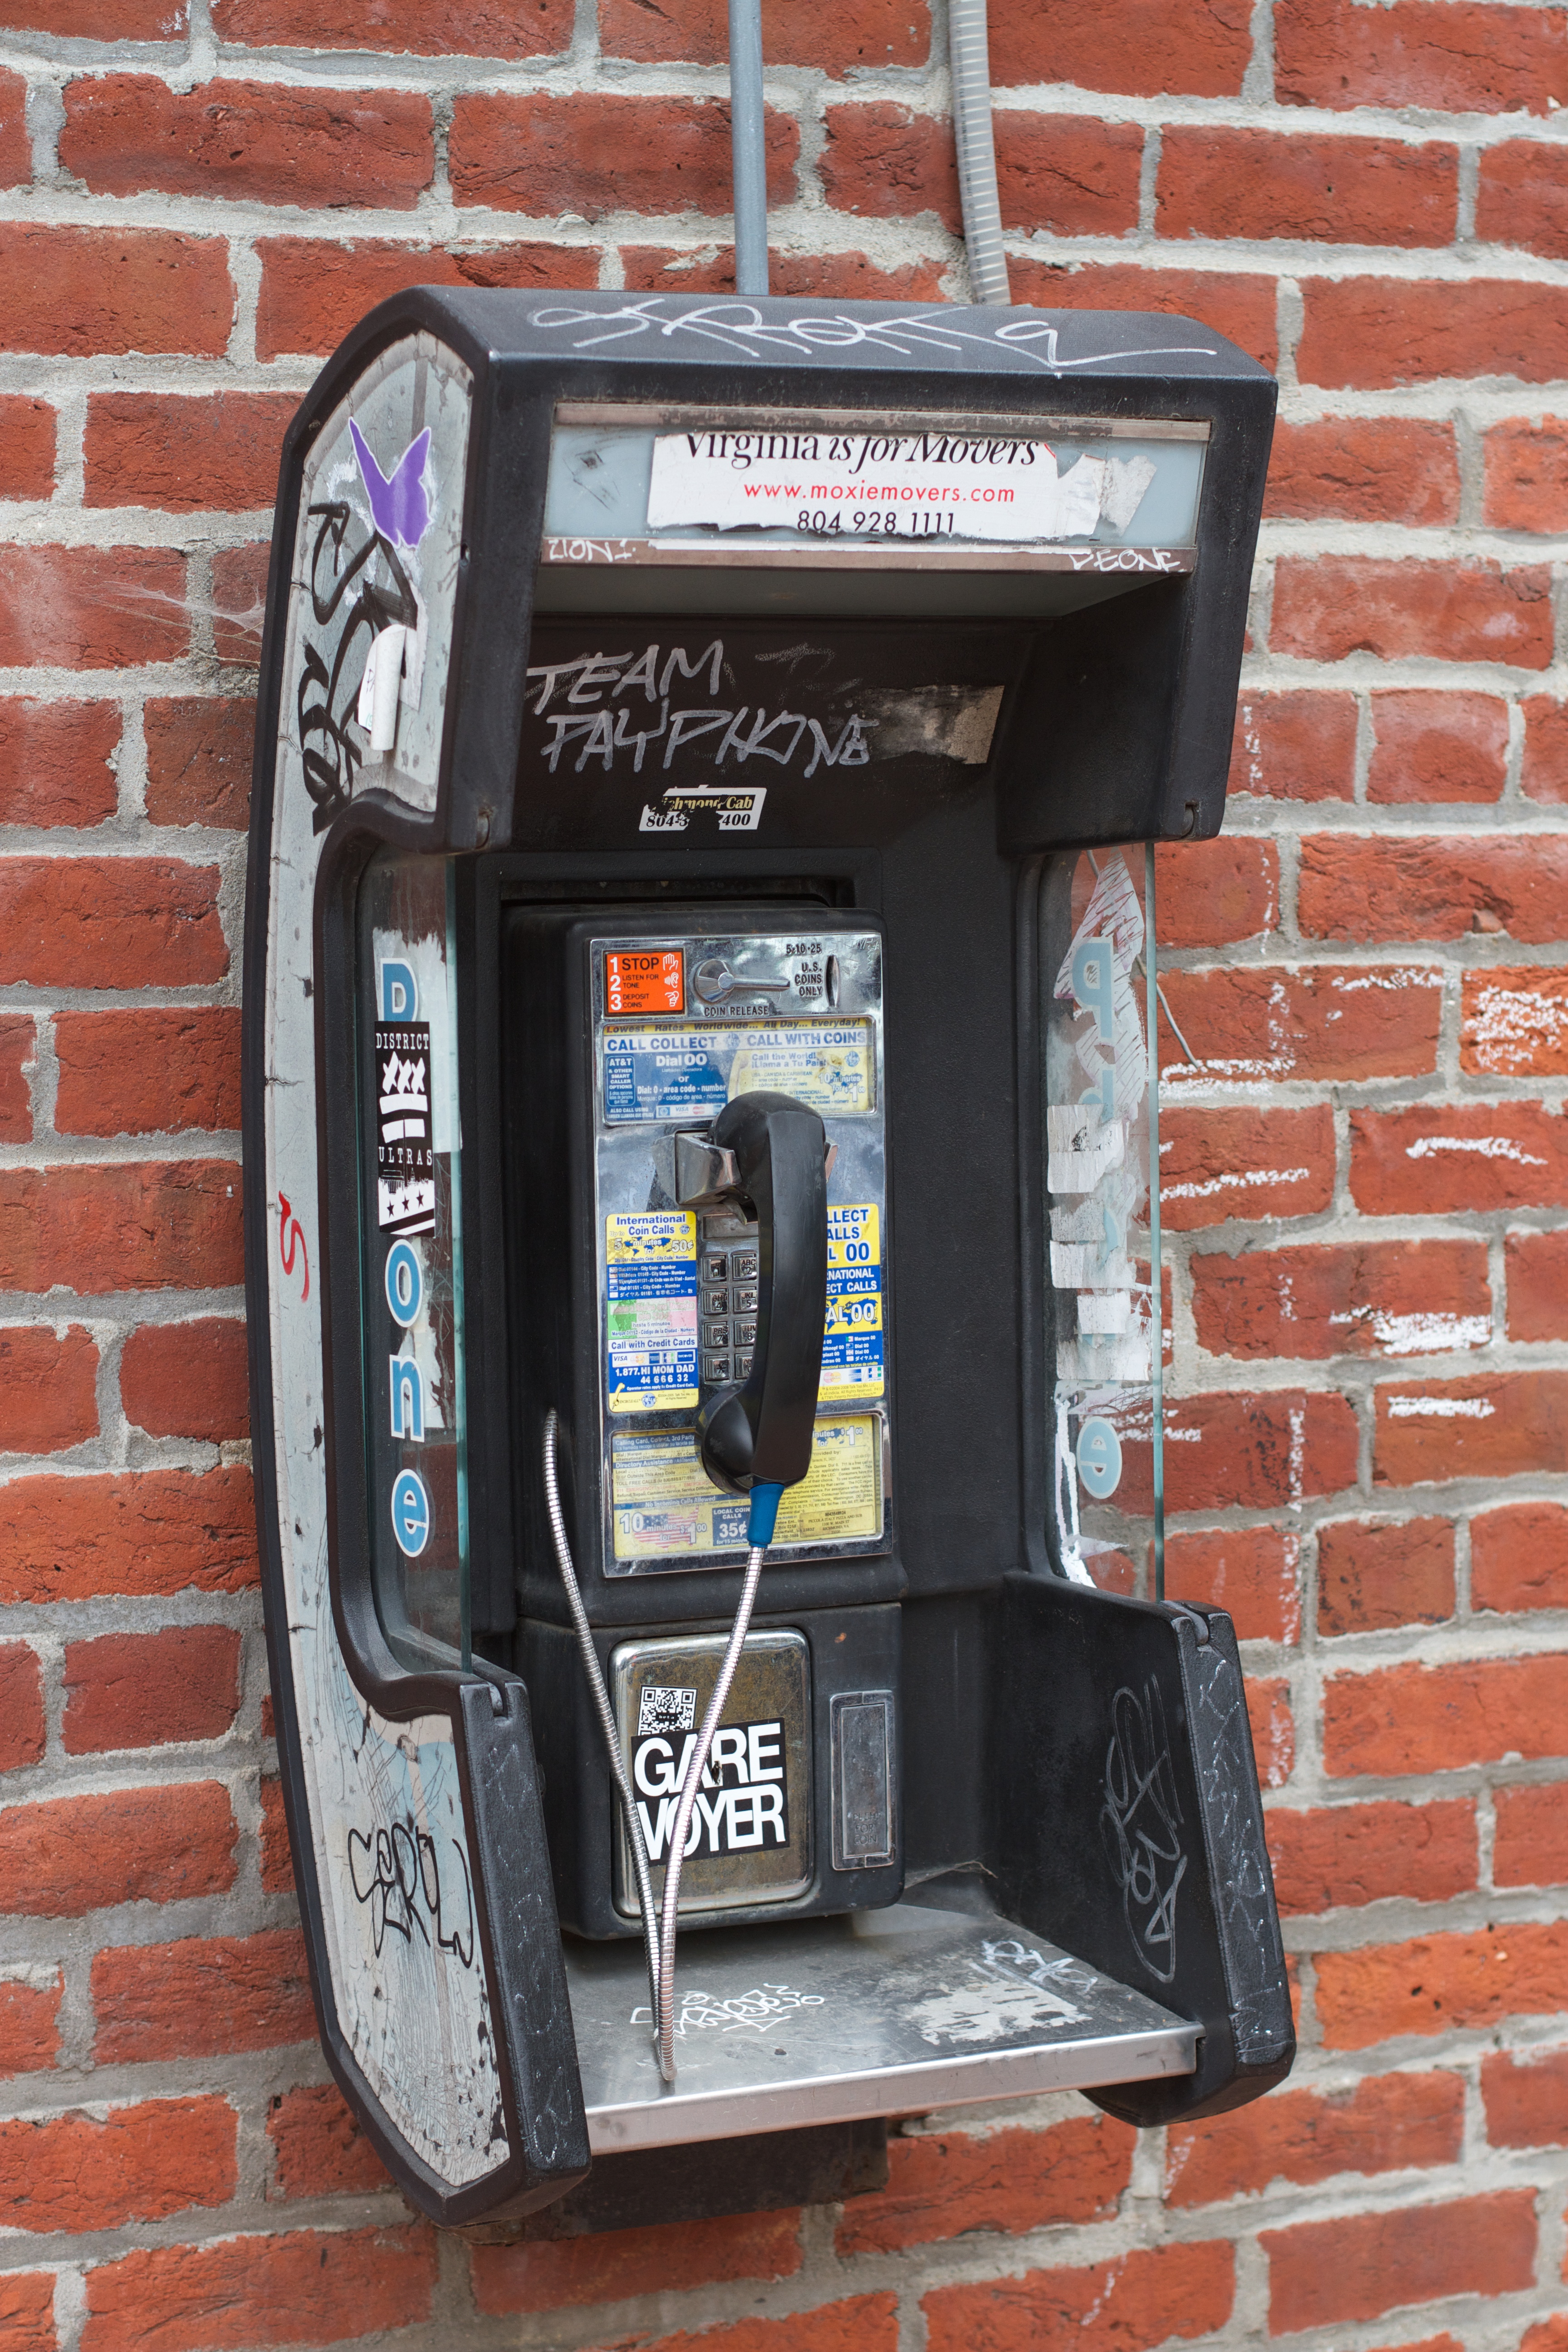
technology, telephone, gadget, machine, payphone, personal computer hardware